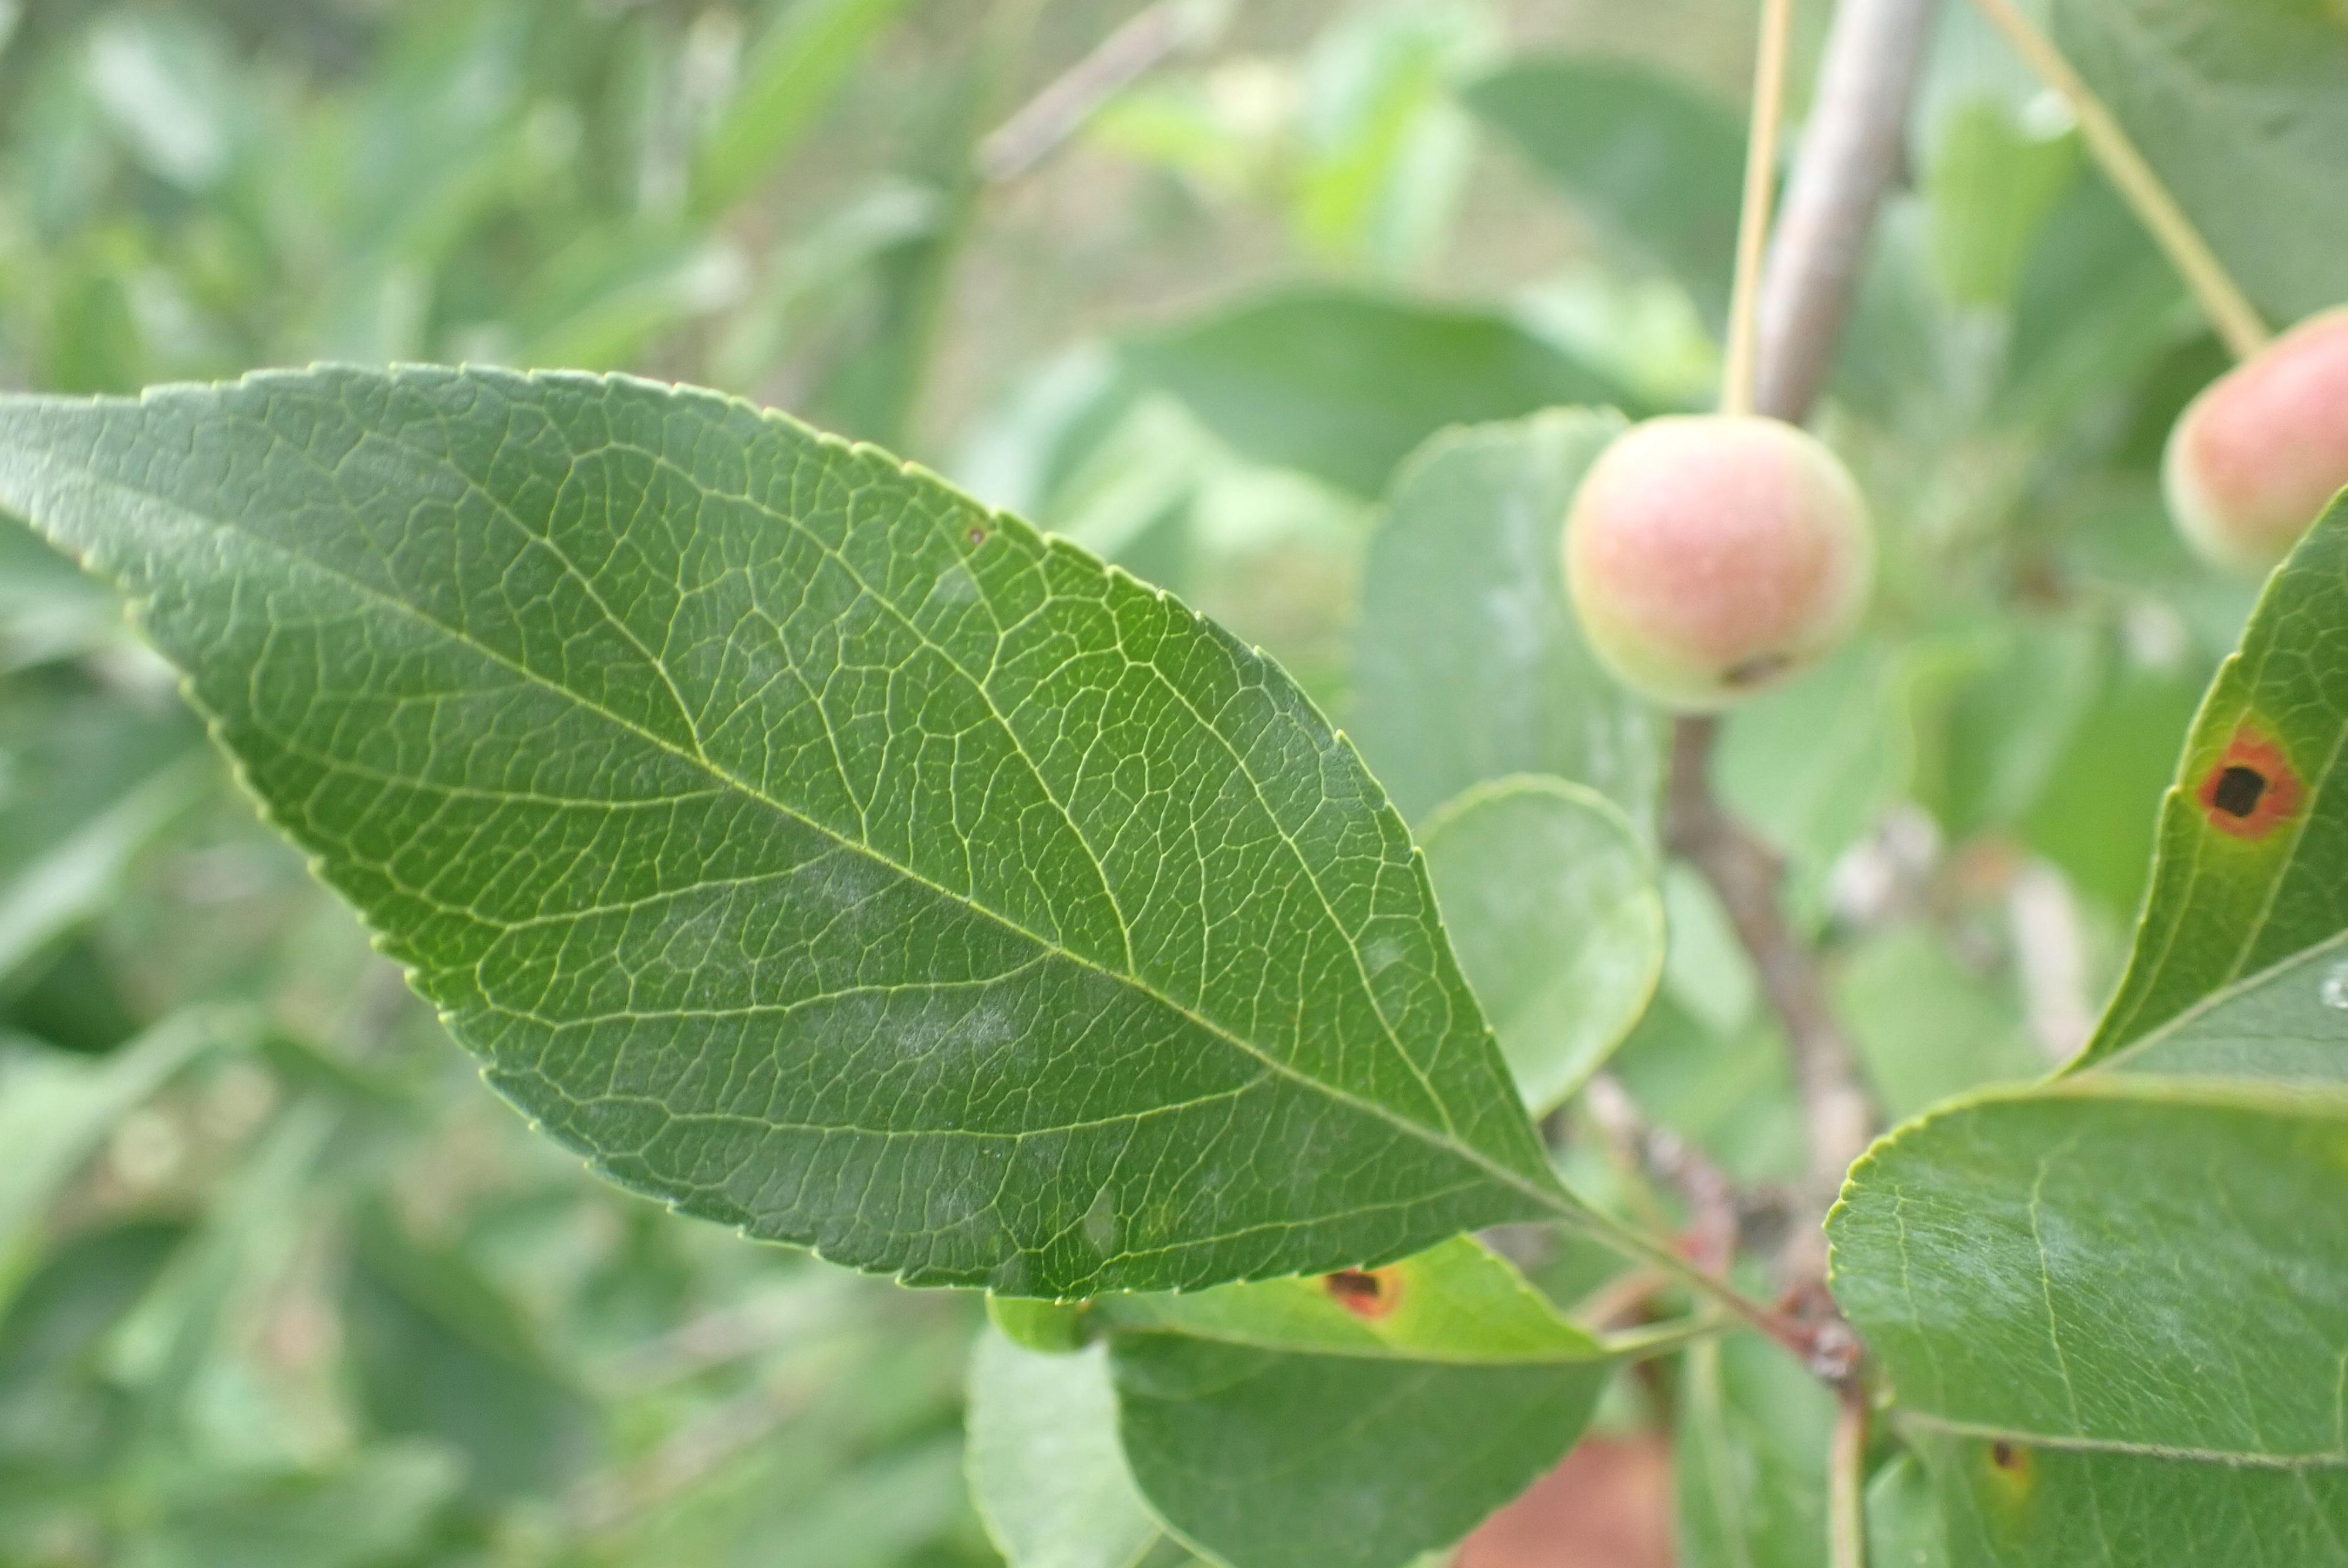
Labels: powdery_mildew